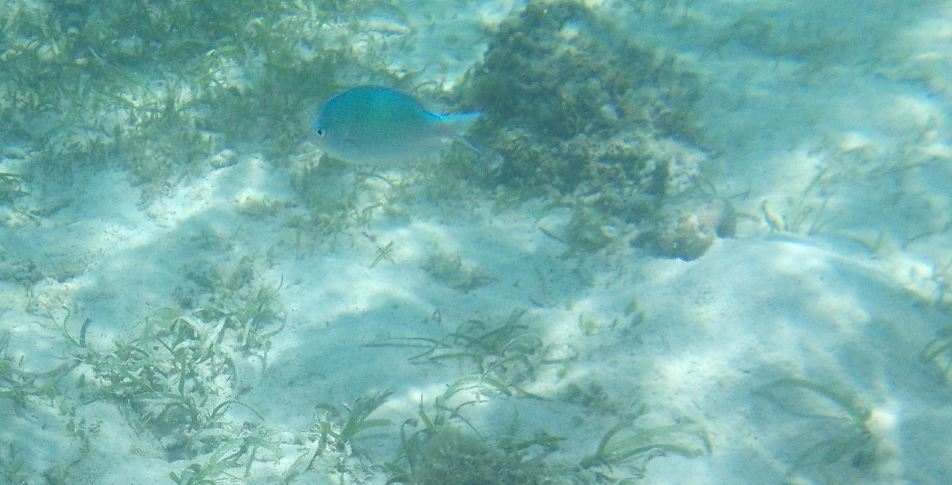
Chromis viridis (Blue-green Chromis)